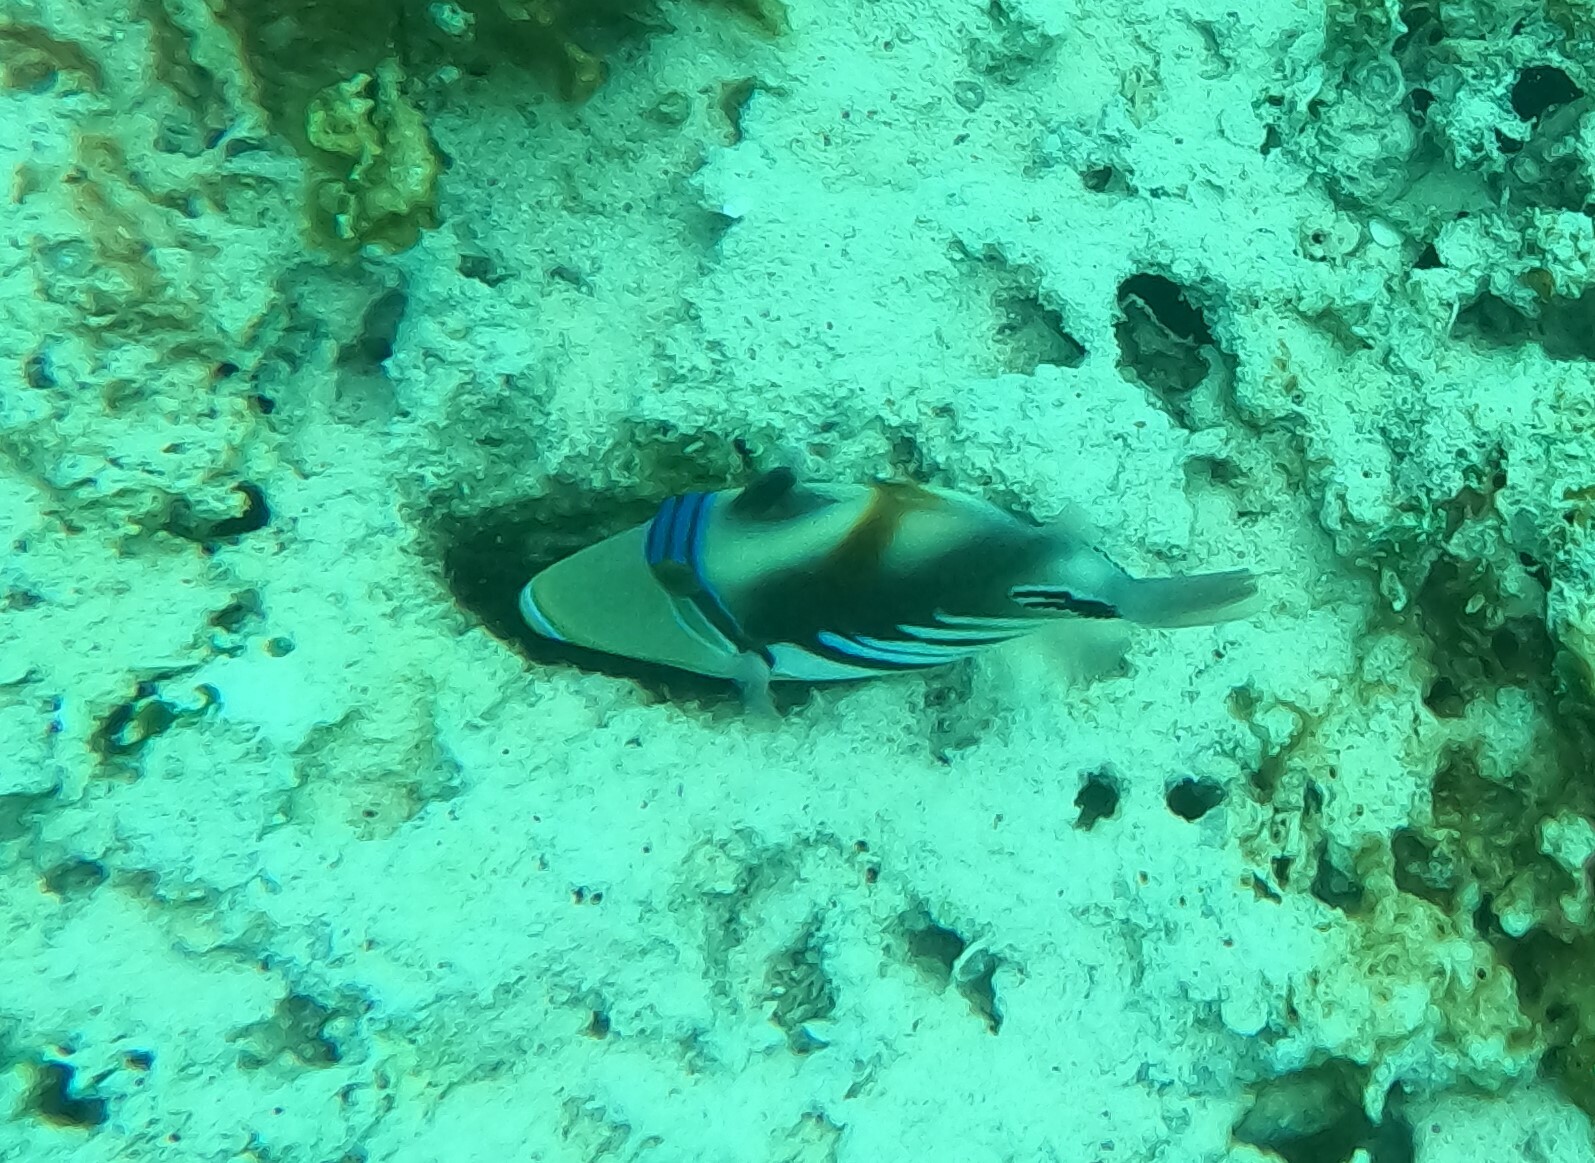
Rhinecanthus aculeatus (Lagoon Triggerfish)